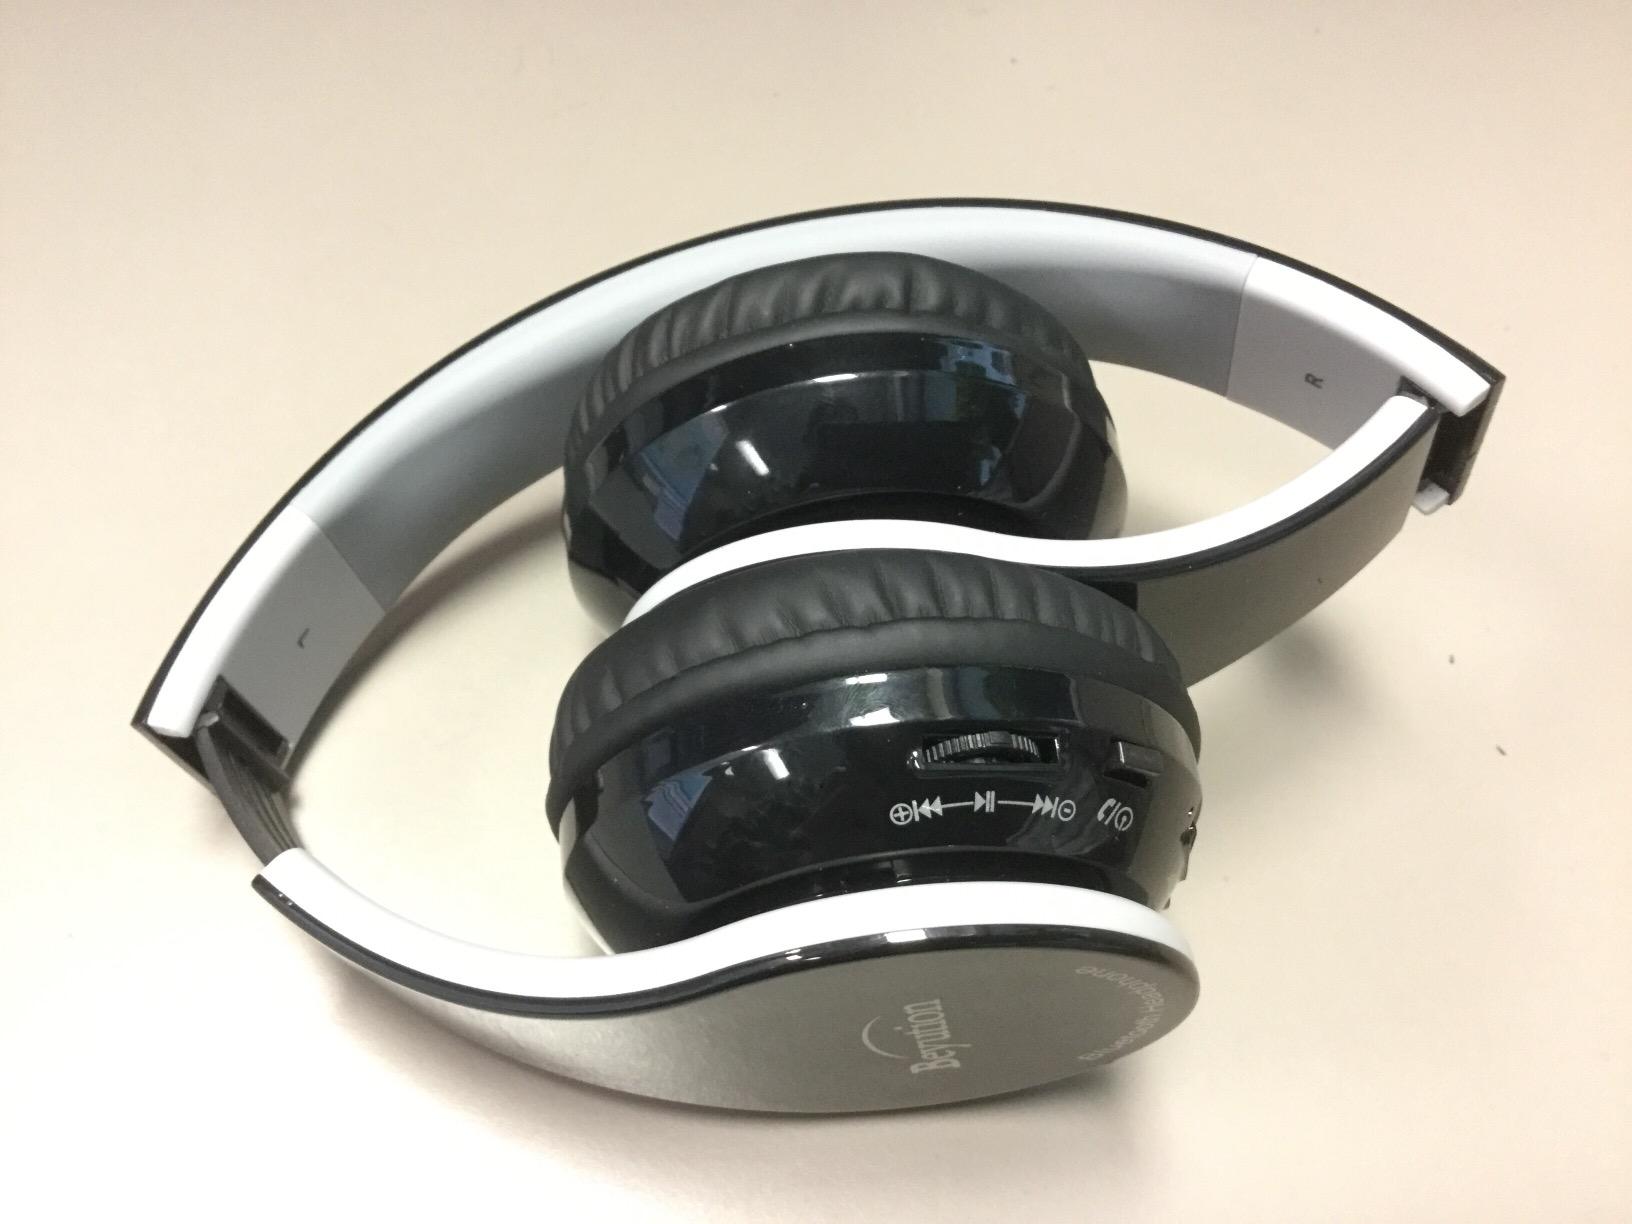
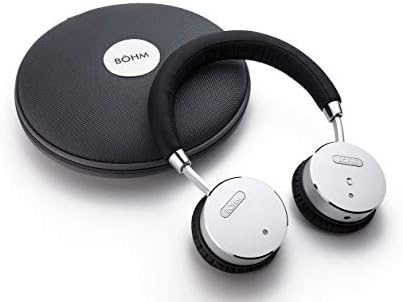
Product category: headphones
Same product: no